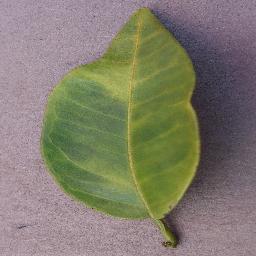
Label: Orange___Haunglongbing_(Citrus_greening)